Middletown Rural Historic District

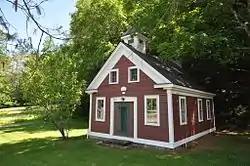
Pettengill School

The Middletown Rural Historic District encompasses an area that was once the town center of Grafton, Vermont. Located northwest of Grafton Village along Middletown Road and adjacent roads, it includes nine well-preserved 19th-century properties, as well as the town's first cemetery and animal pound. The district was listed on the National Register of Historic Places in 2011.